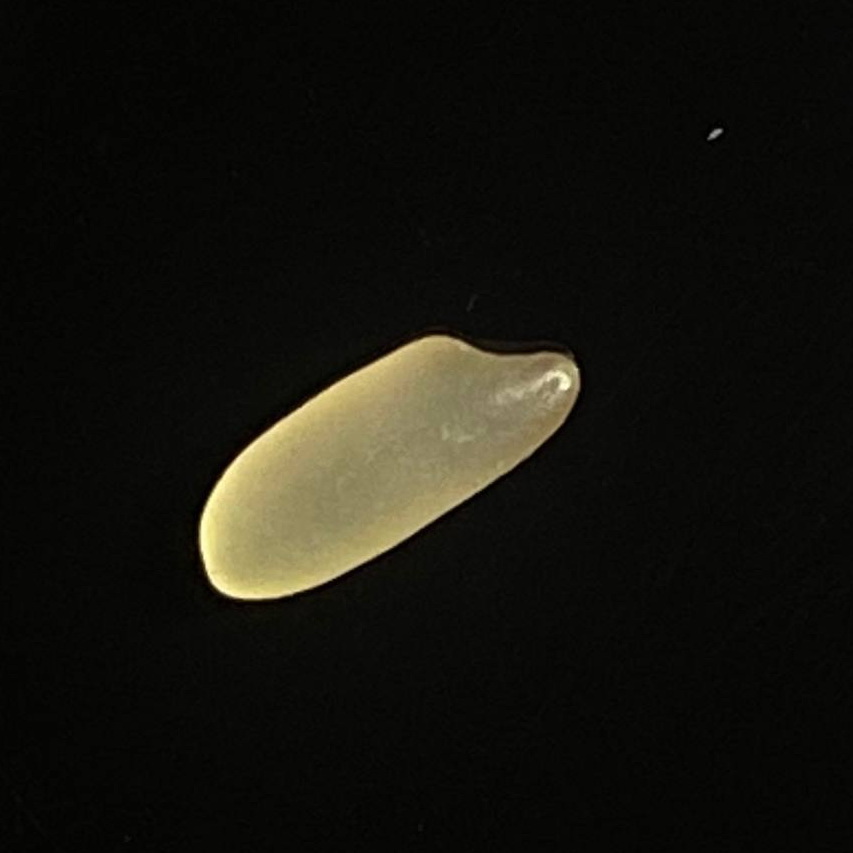
Rice variety: Shorna5